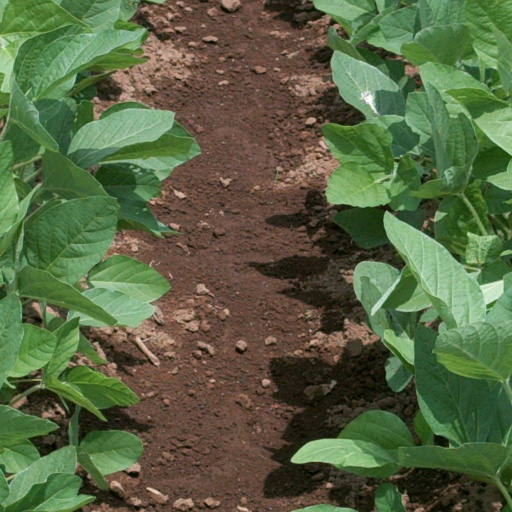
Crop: soybean